1951 eruption of Mount Lamington

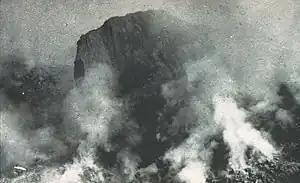
The lava spine emerged from the lava dome, reaching on 19 August 1951

By the afternoon, many residents with extreme burns from the pyroclastic flow were rescued. Many began to arrive at treatment centers for medical assistance. Survivors described the sounds of agony from burn victims. Some victims experienced total burns to their skins. One burn victim later died. More deaths were anticipated following the eruption, so a large grave was dug. There was a large inflow of seriously burnt victims at the Sangara Plantation. Injured victims were also transported to Popondetta.